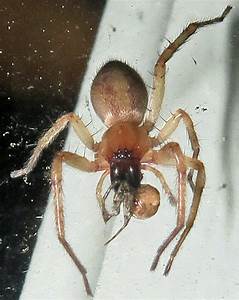
Label: spider